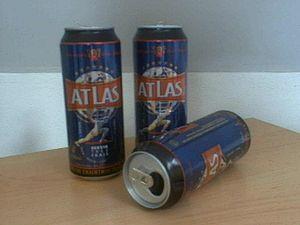
Canettes de bière Atlas vides.
L’Atlas est une « bière de tradition néerlandaise ». Elle titre 7,2 % d'alcool et est vendue en canette de 50 cl.